William B. Travis

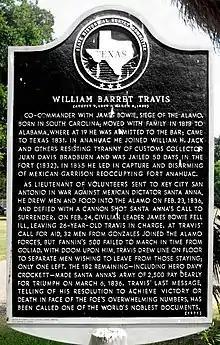
William Barret Travis Historical Marker in Anahuac, Texas

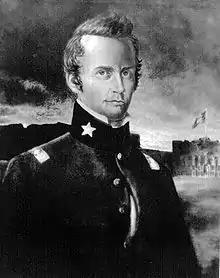
William B. Travis, painted by Henry Arthur McArdle, years after Travis's death, using a stand-in as a model.

In May 1831, upon his arrival in Mexican Texas, a part of northern Mexico at the time, Travis purchased land from Stephen F. Austin, who appointed him counsel from the United States.